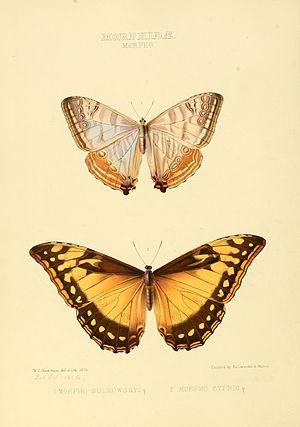
Morpho cypris est une espèce d'insectes lépidoptères qui appartient à la famille des nymphalidés, sous-famille des Morphinae, à la tribu des Morphini et au genre Morpho.